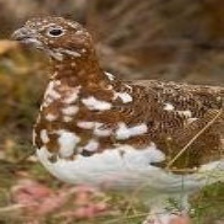
Species: WILLOW PTARMIGAN
Scientific name: LAGOPUS LAGOPUS